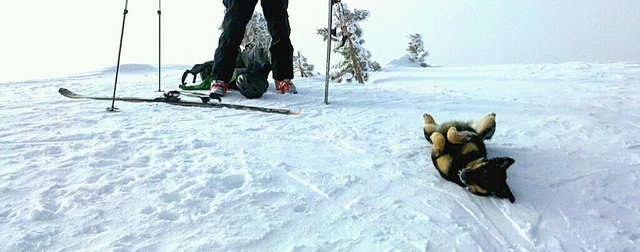
A dog rolling in the snow next to a skier.
A skier standing on the slope and a dog on his back in the snow
A person standing beside skis and dog laying in snow.
A skier looking at a dog upside down in the snow
a puppy rolling in the snow next to a skier